Für Elise

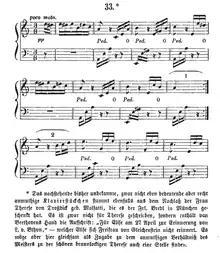
First edition, 1867

Bagatelle No. 25 in A minor (WoO59, Bia515) for solo piano, commonly known as "Für Elise", is one of Ludwig van Beethoven's most significant popular compositions. It was not published during his lifetime, only being discovered (by Ludwig Nohl) 40 years after his death, and may be termed either a " Bagatelle" or an . The identity of "Elise" is unknown; researchers have suggested Therese Malfatti, Elisabeth Röckel, or Elise Barensfeld.